Grigori Tokaty

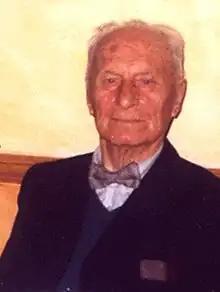
Grigori Tokaty in 2001

Grigory Aleksandrovich Tokaev also known as Grigory Tokaty; (13 October 1909 – 23 November 2003) was a Soviet rocket scientist and politician. Eventually turned anti-communist, he defected to the United Kingdom and became a long-standing critic of Stalin's USSR.